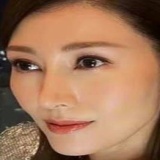
hoa hậu Lý Gia Hân